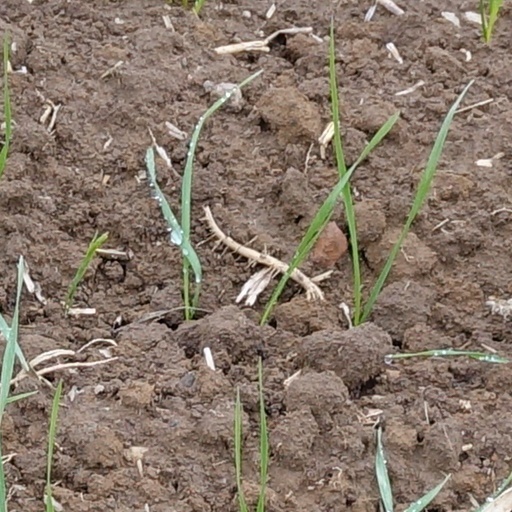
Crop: wheat